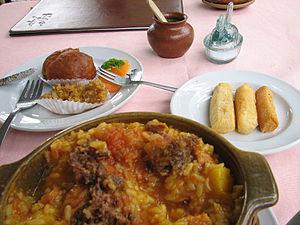
La cuisine de Colombie est le résultat de la fusion des ingrédients, des pratiques et des traditions culinaires des cultures amérindiennes locales, européennes, africaines et métisses. La diversité de la faune et de la flore en Colombie est à l'origine d'une cuisine variée, essentiellement créole. Les ingrédients et les méthodes de préparation des plats colombiens varient en fonction des régions. Parmi les ingrédients les plus courants, on trouve des céréales comme le riz et le maïs, des tubercules comme la pomme de terre ou le manioc, des légumineuses variées, des viandes comme le bœuf, le poulet, le porc, la chèvre, une variété particulière de cochon d'Inde appelée cuy ainsi que d'autres animaux sauvages et des fruits de mer. La variété de fruits tropicaux est aussi importante avec notamment de la mangue, de la banane, de la papaye, de la goyave, de la narangille et du fruit de la passion.